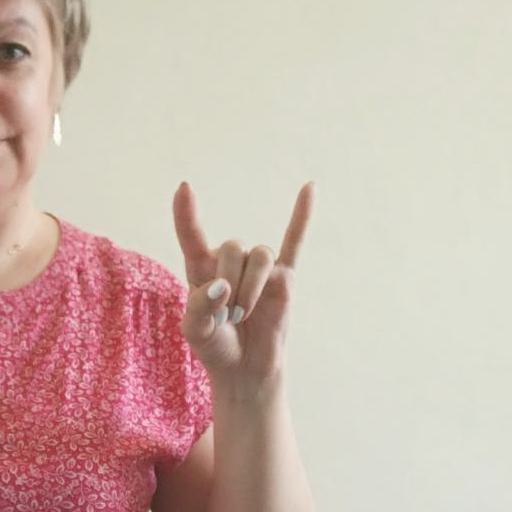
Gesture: rock